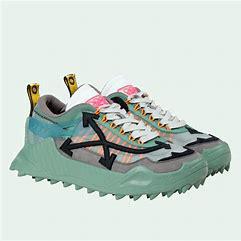
Brand: Off-White
Model: Off Odsy 1000